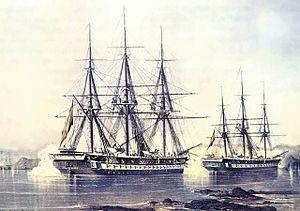
La Bataille d'Abtao est livrée le 7 février 1866 près des îles Chiloé, lors de la première guerre du Pacifique ou guerre hispano-sud-américaine ou des îles Chincha.